Ararat (brandy)

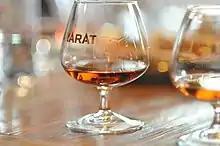

Ararat (stylized as ArArAt) is a brand of Armenian brandy produced 10 years before the Yerevan Brandy Company was established (1877). It is made from white grapes and spring water, according to a traditional method. The brand's "ordinary brandies" are aged between 3 and 6 years. Its "aged brandies" are between 10 and 30 years old.